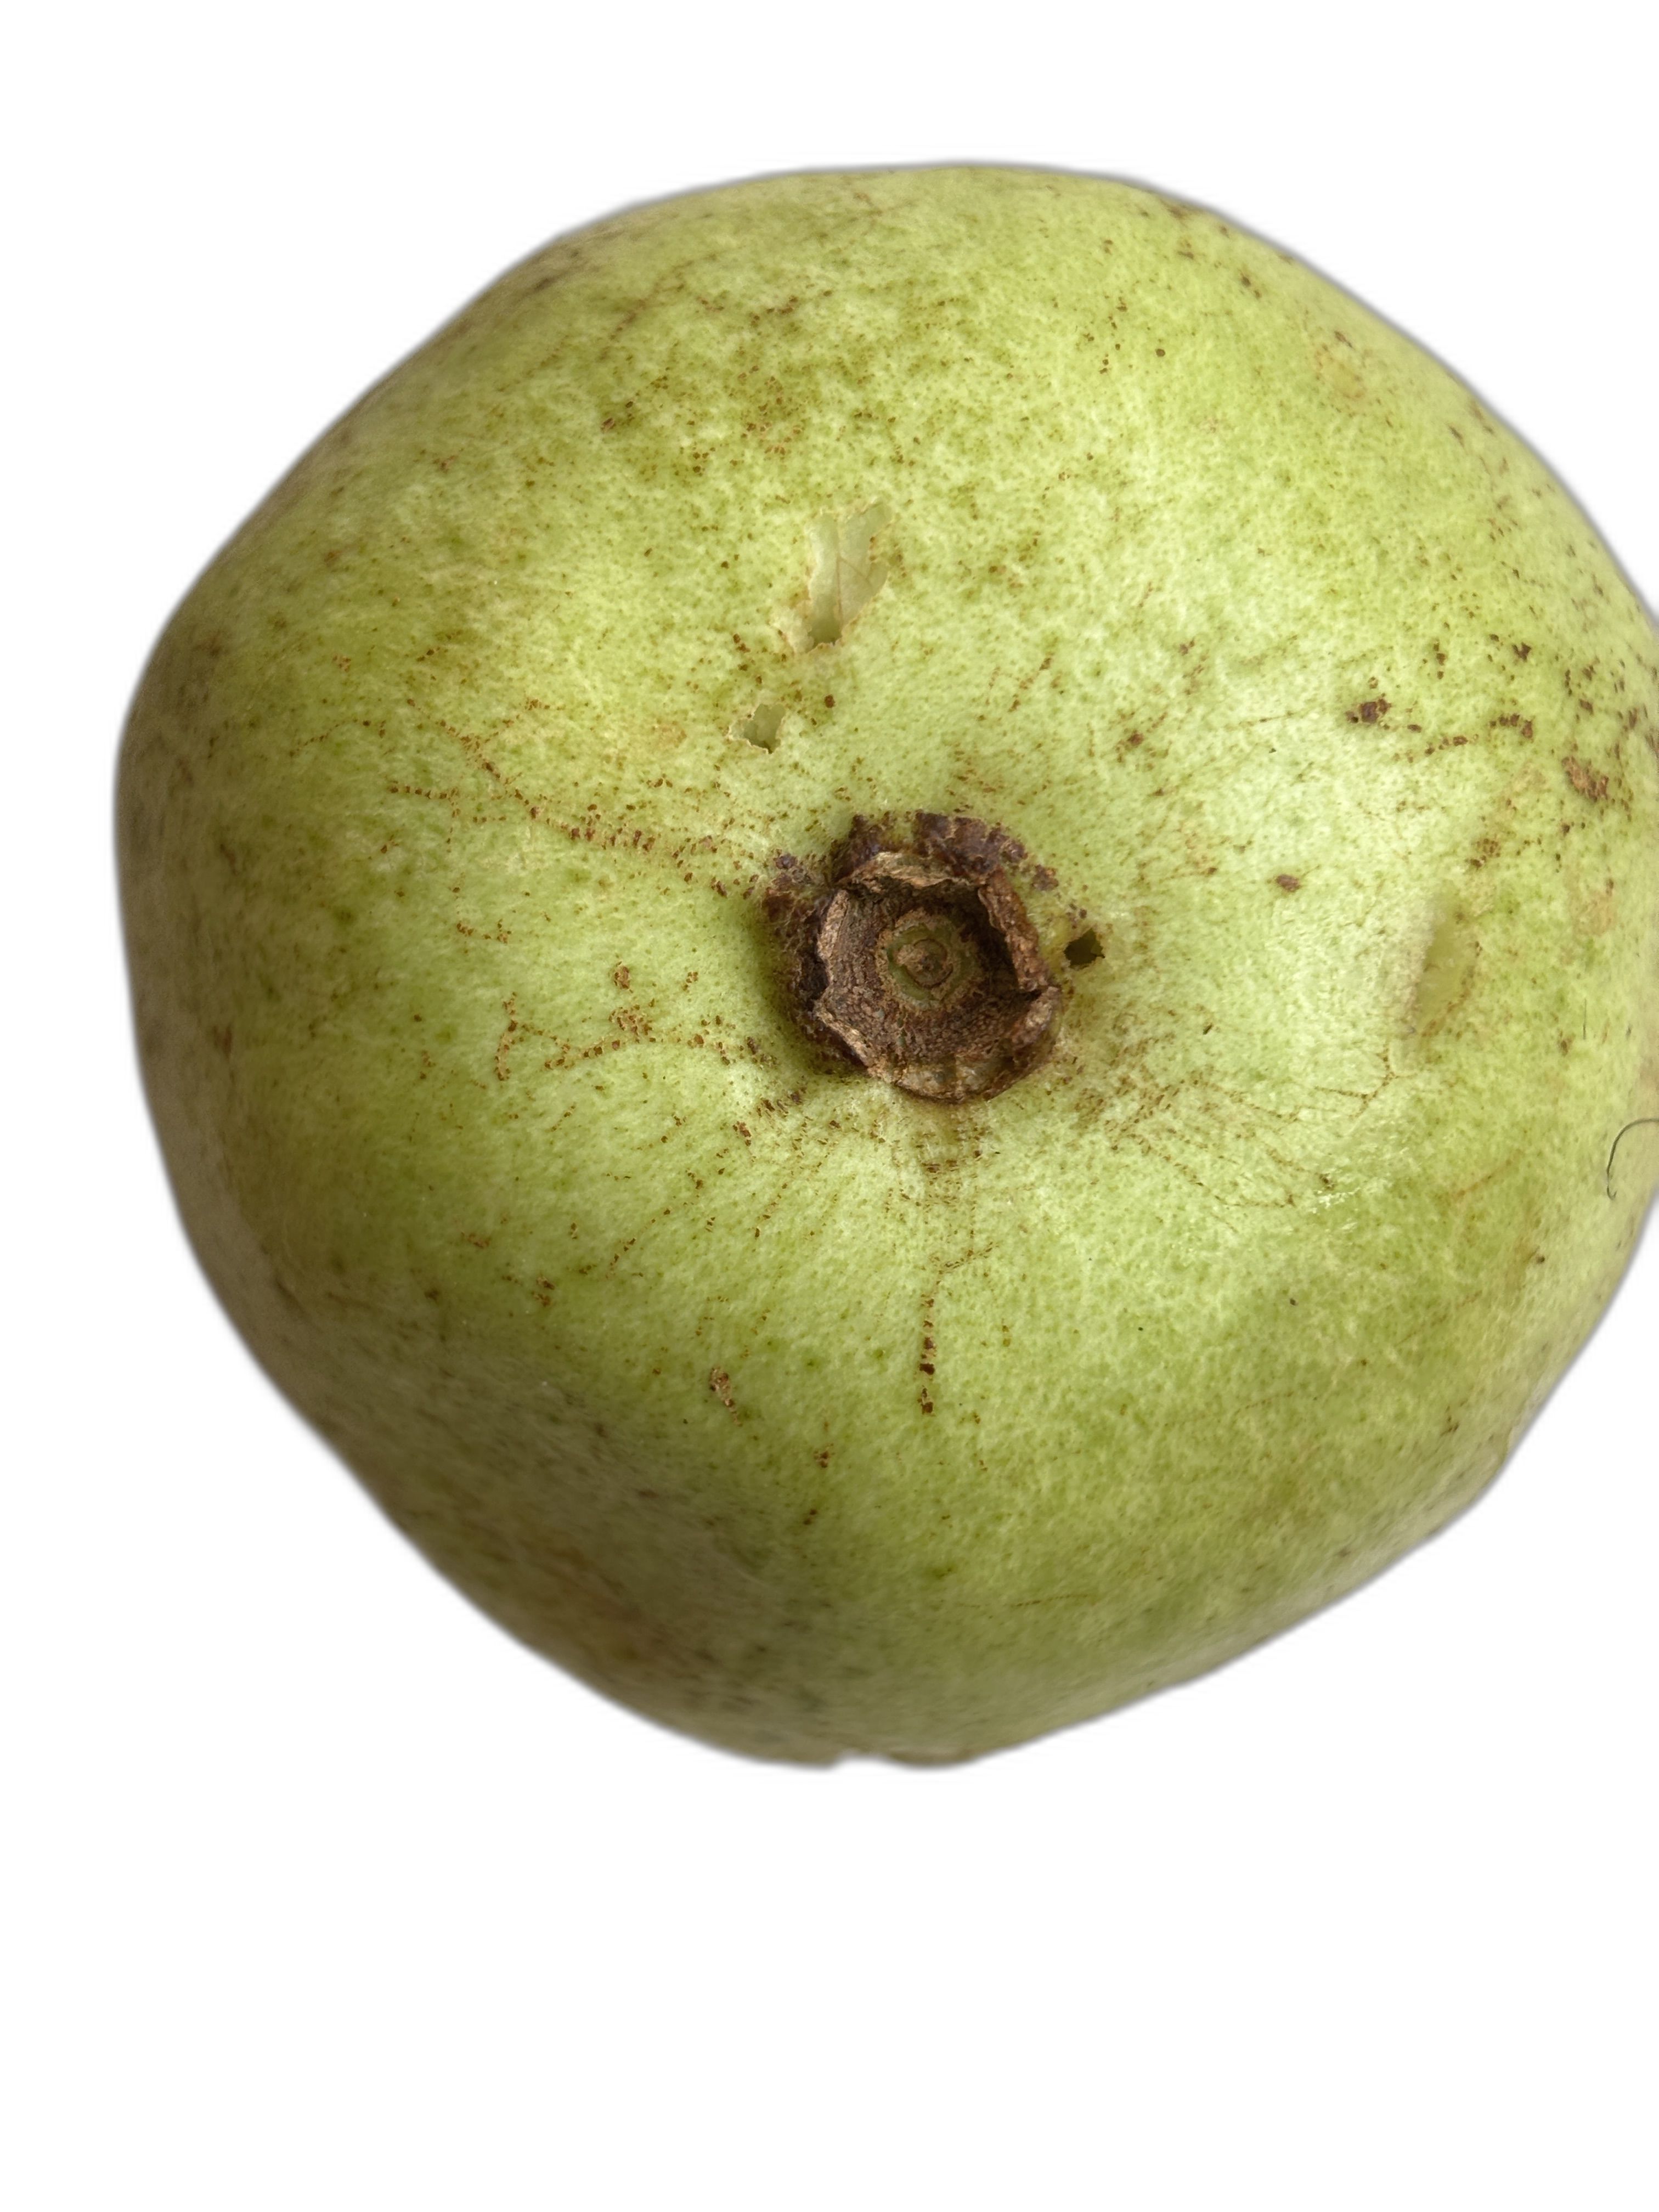
Plant part: fruit
Disease: Scab